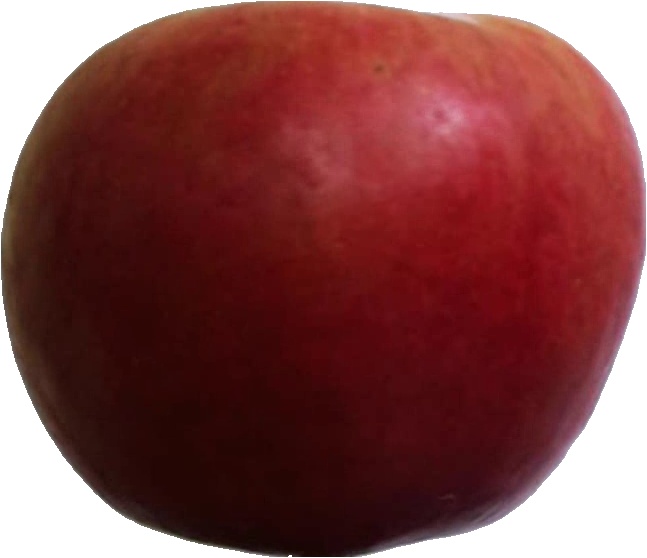
Label: apple_crimson_snow_1